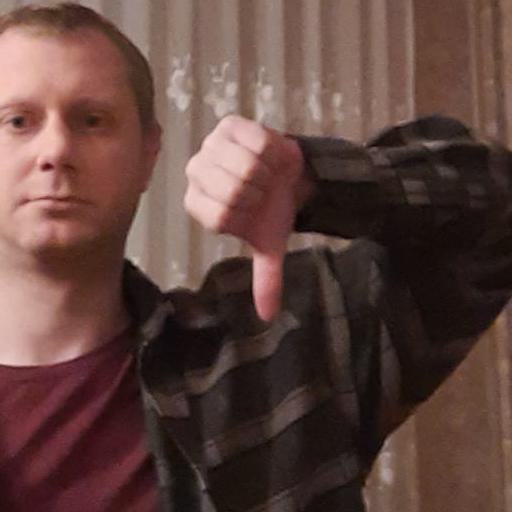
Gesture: dislike